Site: brandenburg
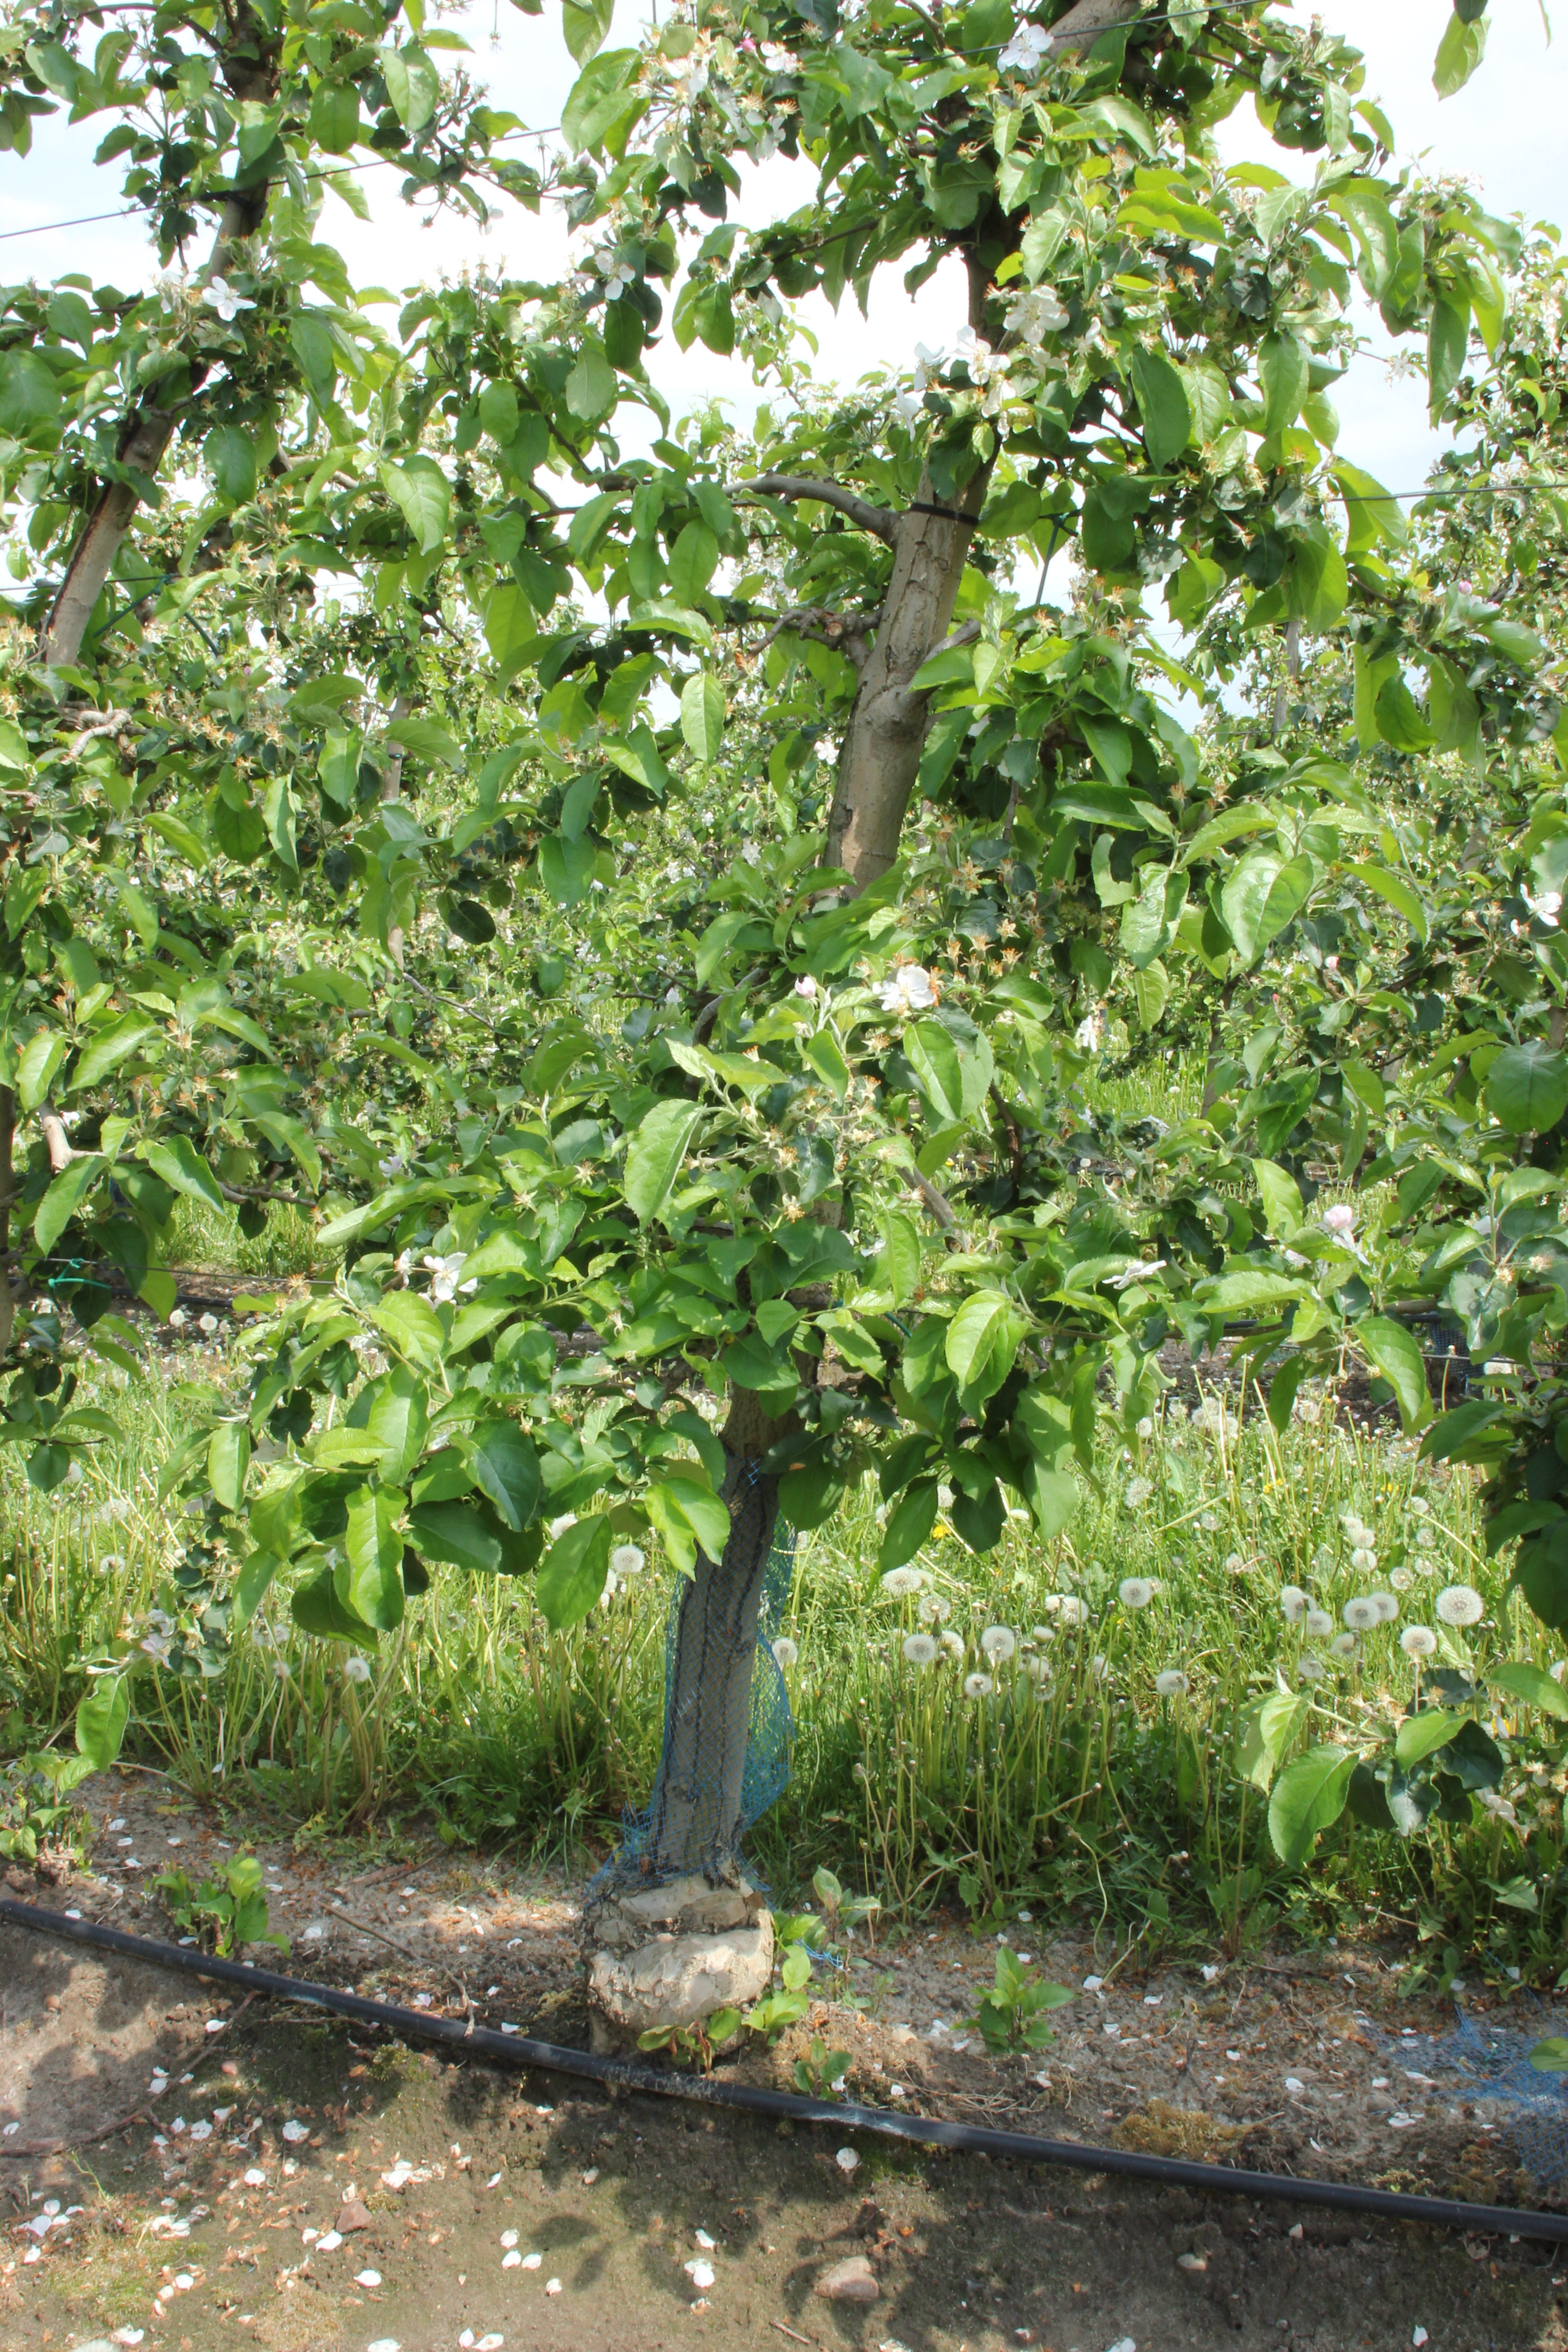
Growth stage (BBCH 67): Flowering